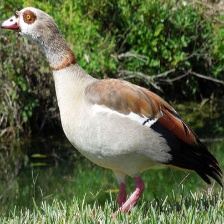
Species: EGYPTIAN GOOSE
Scientific name: ALOPOCHEN AEGYPTIACA
ImageNet parent category: goose